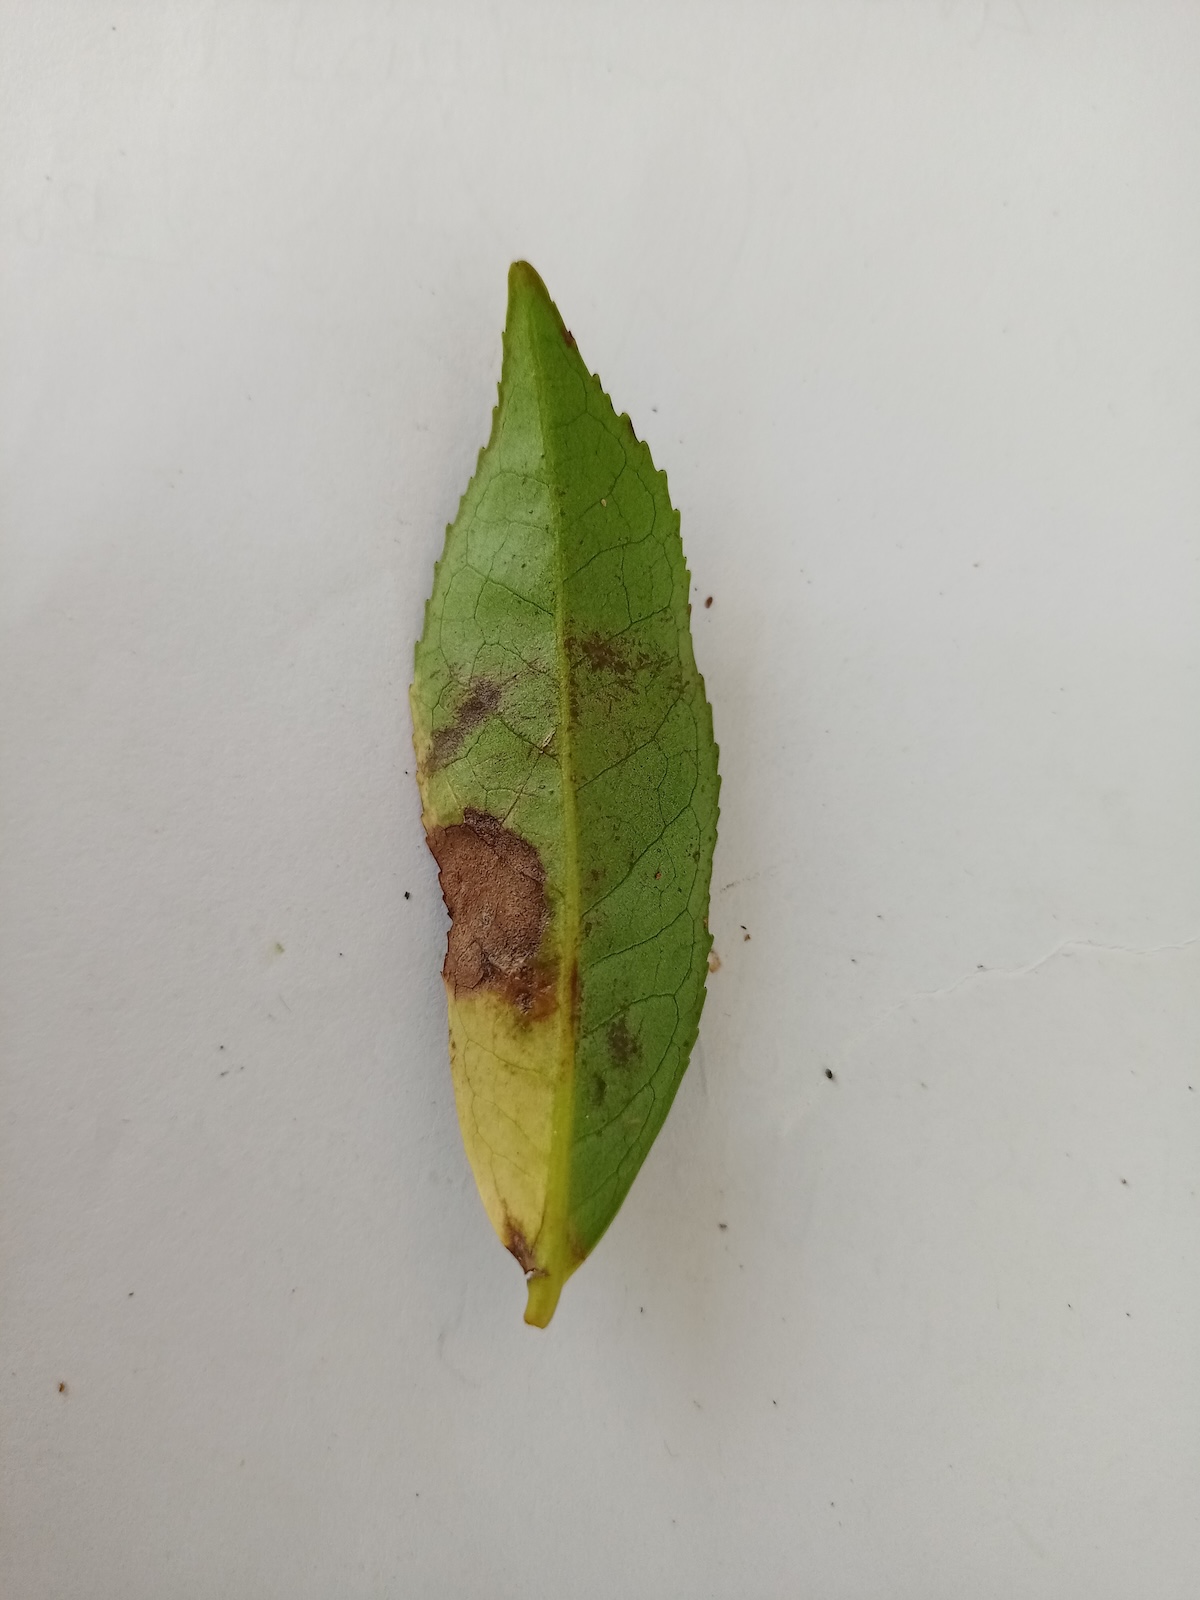
Label: Gray Blight